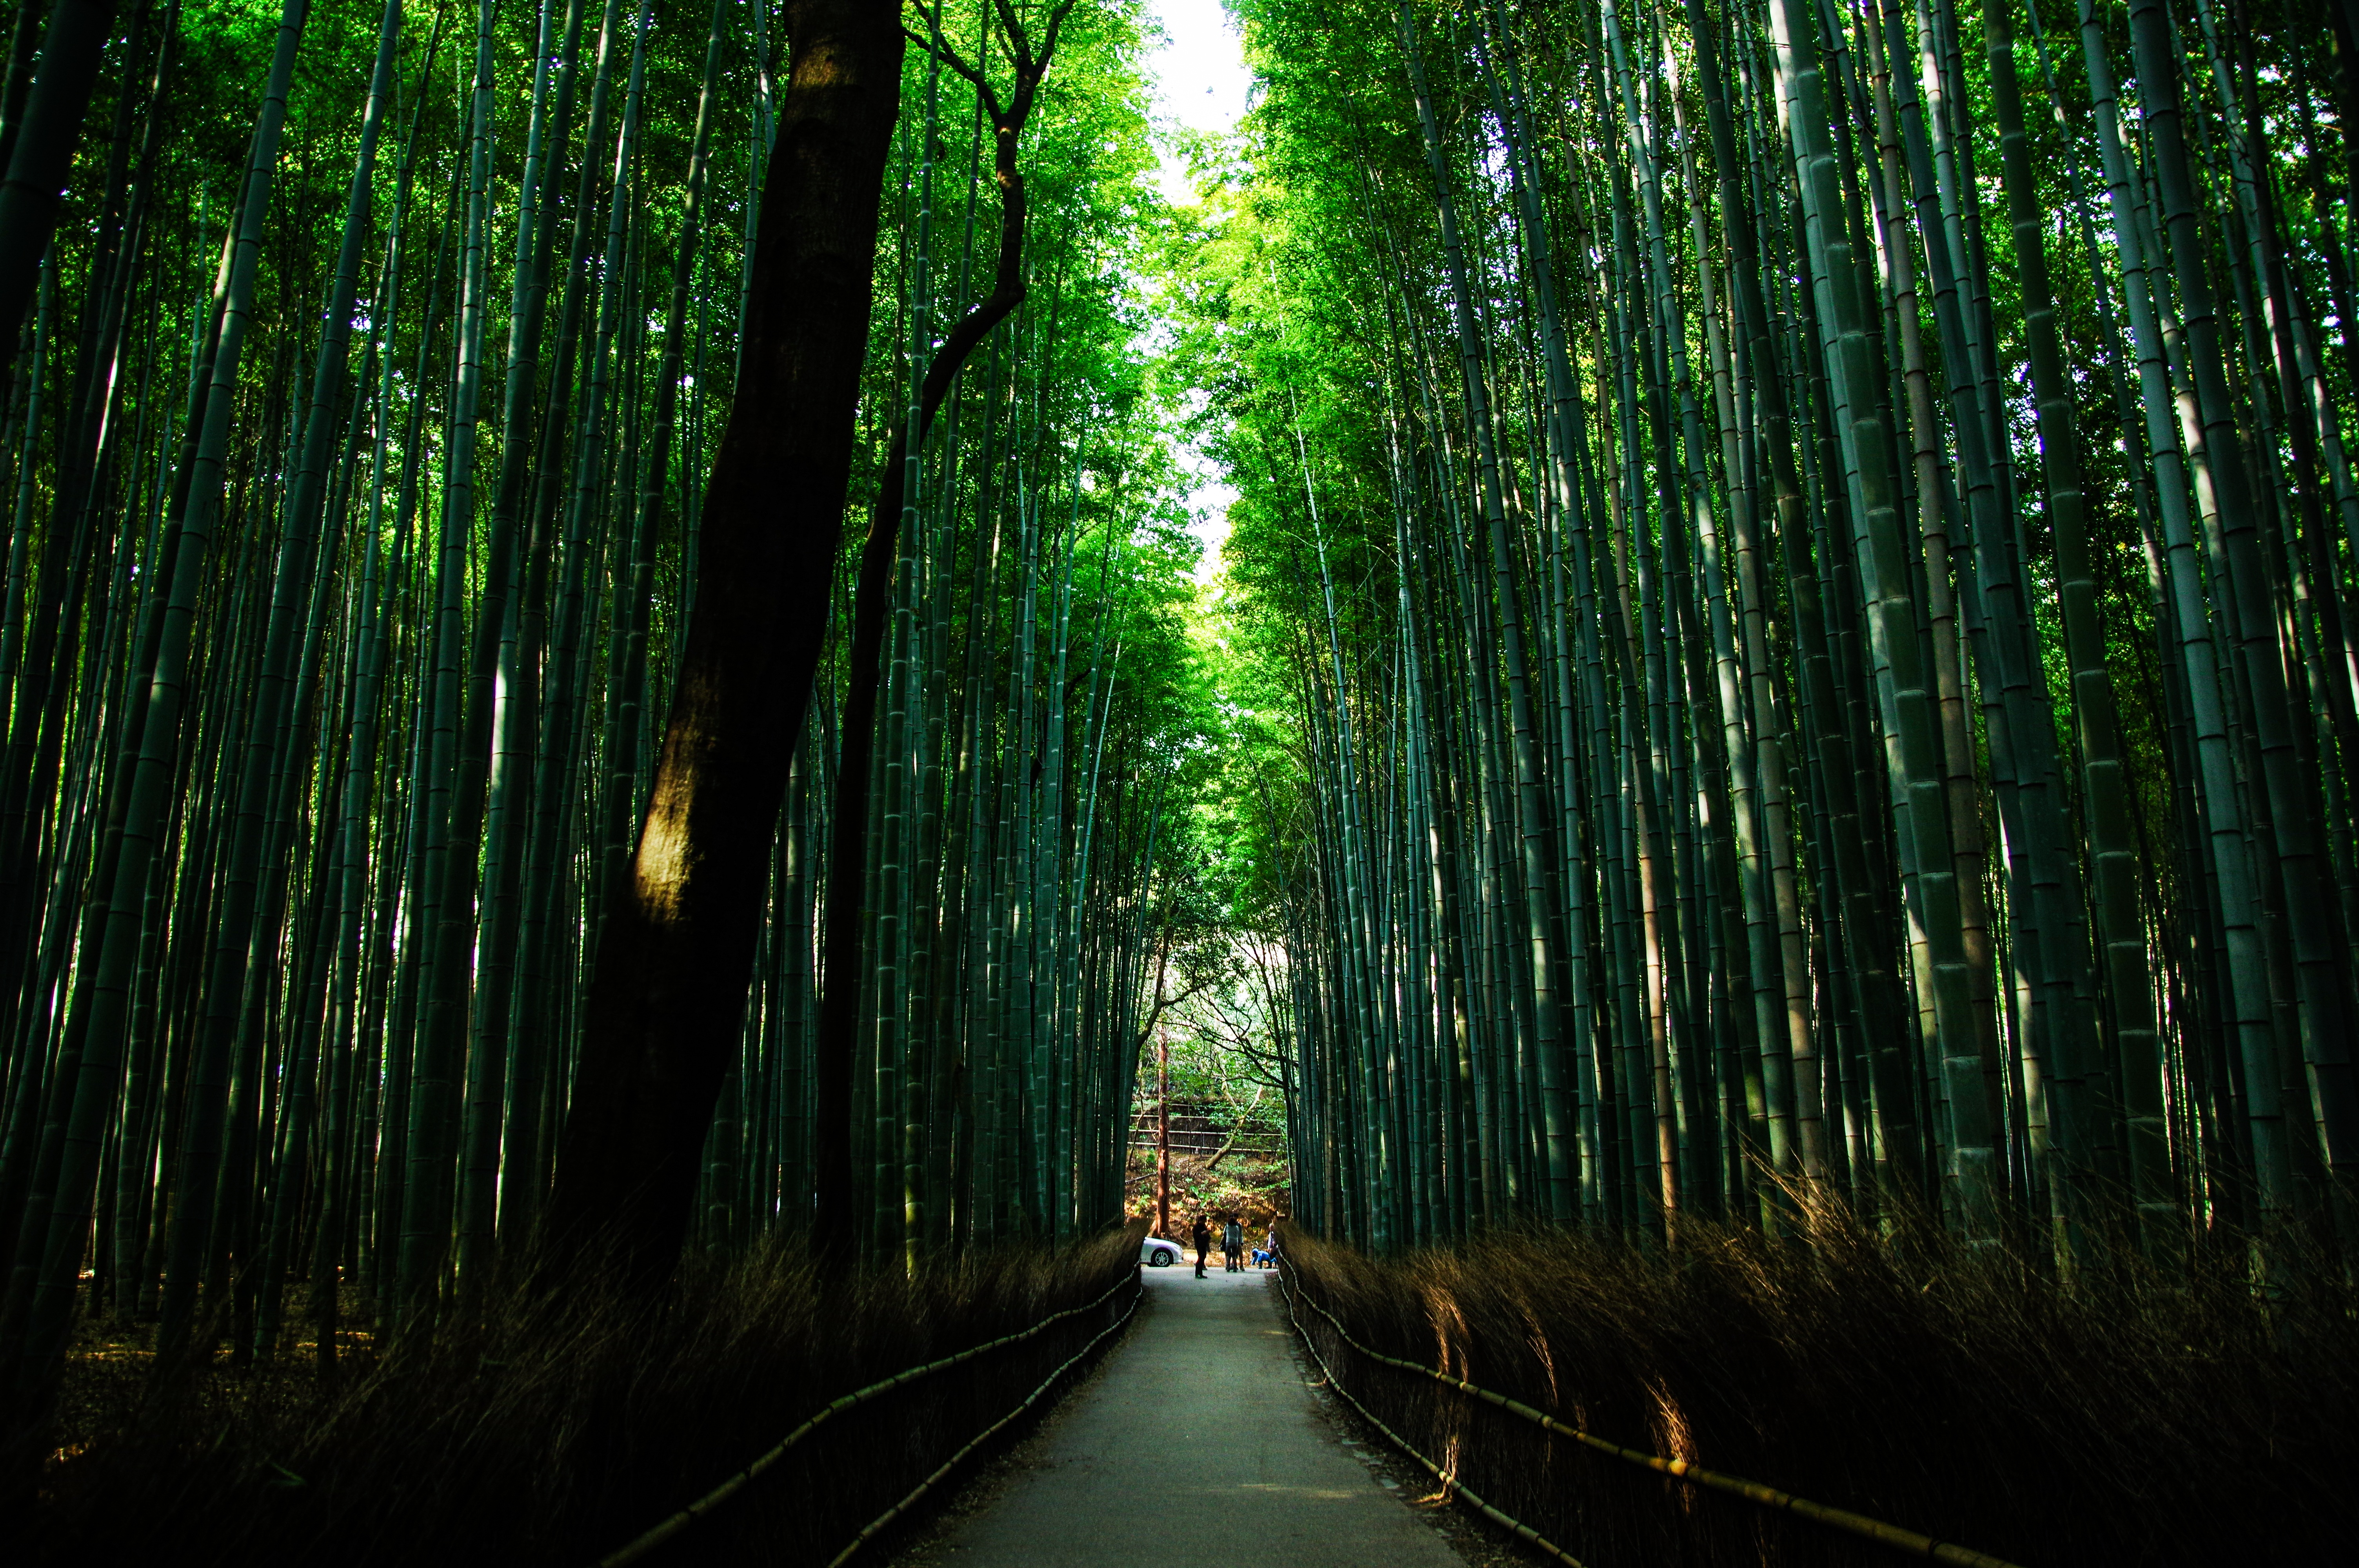
tree, nature, forest, branch, light, plant, sunlight, morning, leaf, green, jungle, natural, darkness, japan, japanese, rainforest, deciduous, kyoto, woodland, habitat, bamboo, ecosystem, bamboo forest, biome, old growth forest, some taste, natural environment, geographical feature, atmospheric phenomenon, woody plant, temperate broadleaf and mixed forest, temperate coniferous forest